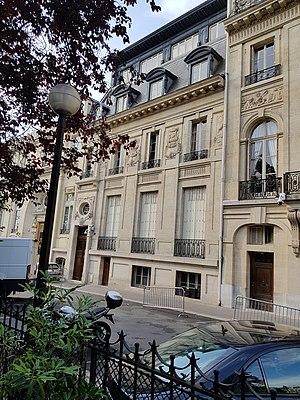
Hôtel Clos, 3, rue Le Tasse, Paris 16e.
La rue Le Tasse est une voie du 16ᵉ arrondissement de Paris, en France.
René Sergent est un architecte français né le 4 juillet 1865 à Paris et mort le 22 août 1927 au Gué-à-Tresmes, Congis-sur-Thérouanne en Seine-et-Marne.